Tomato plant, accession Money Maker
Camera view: horizontal (90 deg, fisheye); turntable rotation: 30 degrees
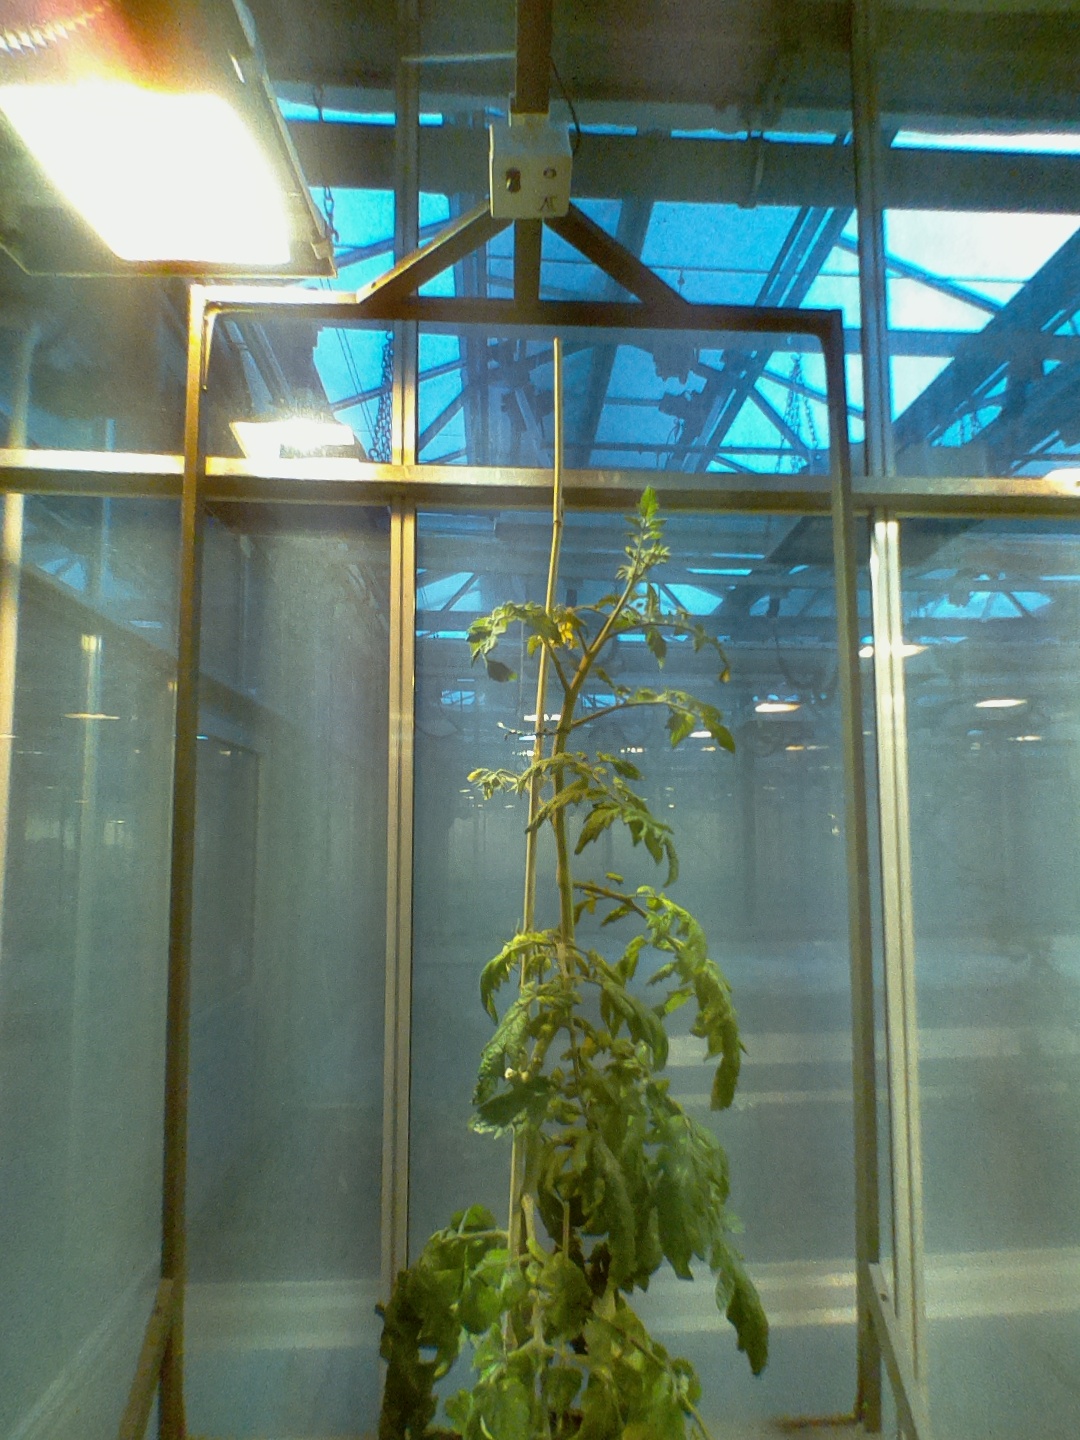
BBCH growth stage 72: 20%-30% of final fruit size